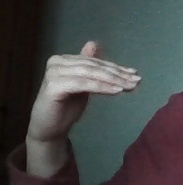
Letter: khaa